El último rey

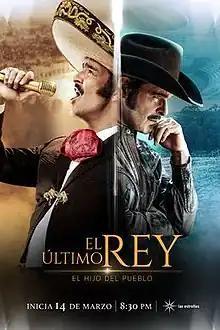

El último rey is a Mexican biographical drama television series that aired on Las Estrellas from 14 March 2022 to 10 June 2022. The series is produced by Juan Osorio for TelevisaUnivision. It is based on the book of the same name that journalist Olga Wornat wrote about Vicente Fernández's life. Pablo Montero stars as Vicente Fernández.